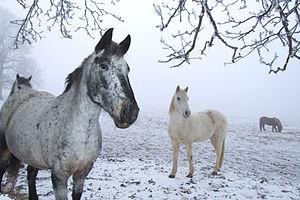
Groupe de chevaux dans un pré en hiver. Photo prise dans un centre équestre à Jetterswiller, en Alsace. De gauche à droite
Le bai-brun est une couleur de robe du cheval, caractérisée par un pelage en grande partie noir, notamment la crinière, la queue et les jambes. La principale différence visible entre robe noire et bai-brun est la présence de zones rousses ou fauves autour des naseaux, des flancs, des grassets, des coudes, du ventre, des ars, et à l’intérieur des cuisses. Robe de base, le bai-brun peut s'accompagner de marques blanches, et être modifié par l'action de différents gènes comme le Rouan, le Dun ou le Crème.
Le marmoré est une robe du cheval caractérisée par un envahissement évolutif de poils blancs, le cheval marmoré conservant des poils foncés sur les parties osseuses de son corps, en plus des petites taches colorées rondes typiques. La présence de poils colorés répartis en forme de « V » sur la tête, vue de face, est typique. Cette robe se rattache génétiquement au complexe léopard, dont elle constitue l'une des expressions phénotypiques, avec les autres formes capé, léopard, givré, flocon de neige, marbré et few spots.